Kristen Alderson

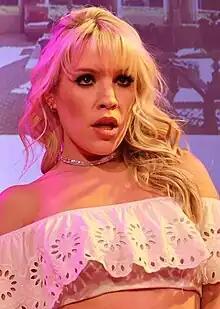
Alderson as Britney Spears in Newsical, 2022

Kristen DeAnn Alderson (born May 29, 1991) is an American actress and singer. She is best known for playing the role of Starr Manning on the ABC soap opera "One Life to Live" (1998 to 2012) and the ABC soap opera "General Hospital" (2012 to 2013). She also originated the role of Kiki Jerome on "General Hospital" (2013 to 2015). She won a Daytime Emmy Award for Outstanding Younger Actress for her role as Starr on "General Hospital" in 2013. She received nominations in the same category in 2014 and 2015.